Sidney Herbert, 1st Baron Herbert of Lea

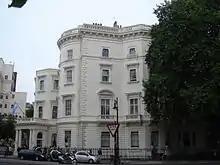
49 Belgrave Square, London, Herbert's home from 1851

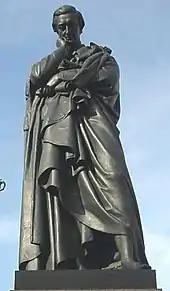
Statue of Lord Herbert of Lea at Waterloo Place, London

In the early 1840s, Herbert is thought to have had an affair with the noted society beauty and author Caroline Norton, who was unable to get a divorce from an abusive husband, so that the relationship ended in 1846.